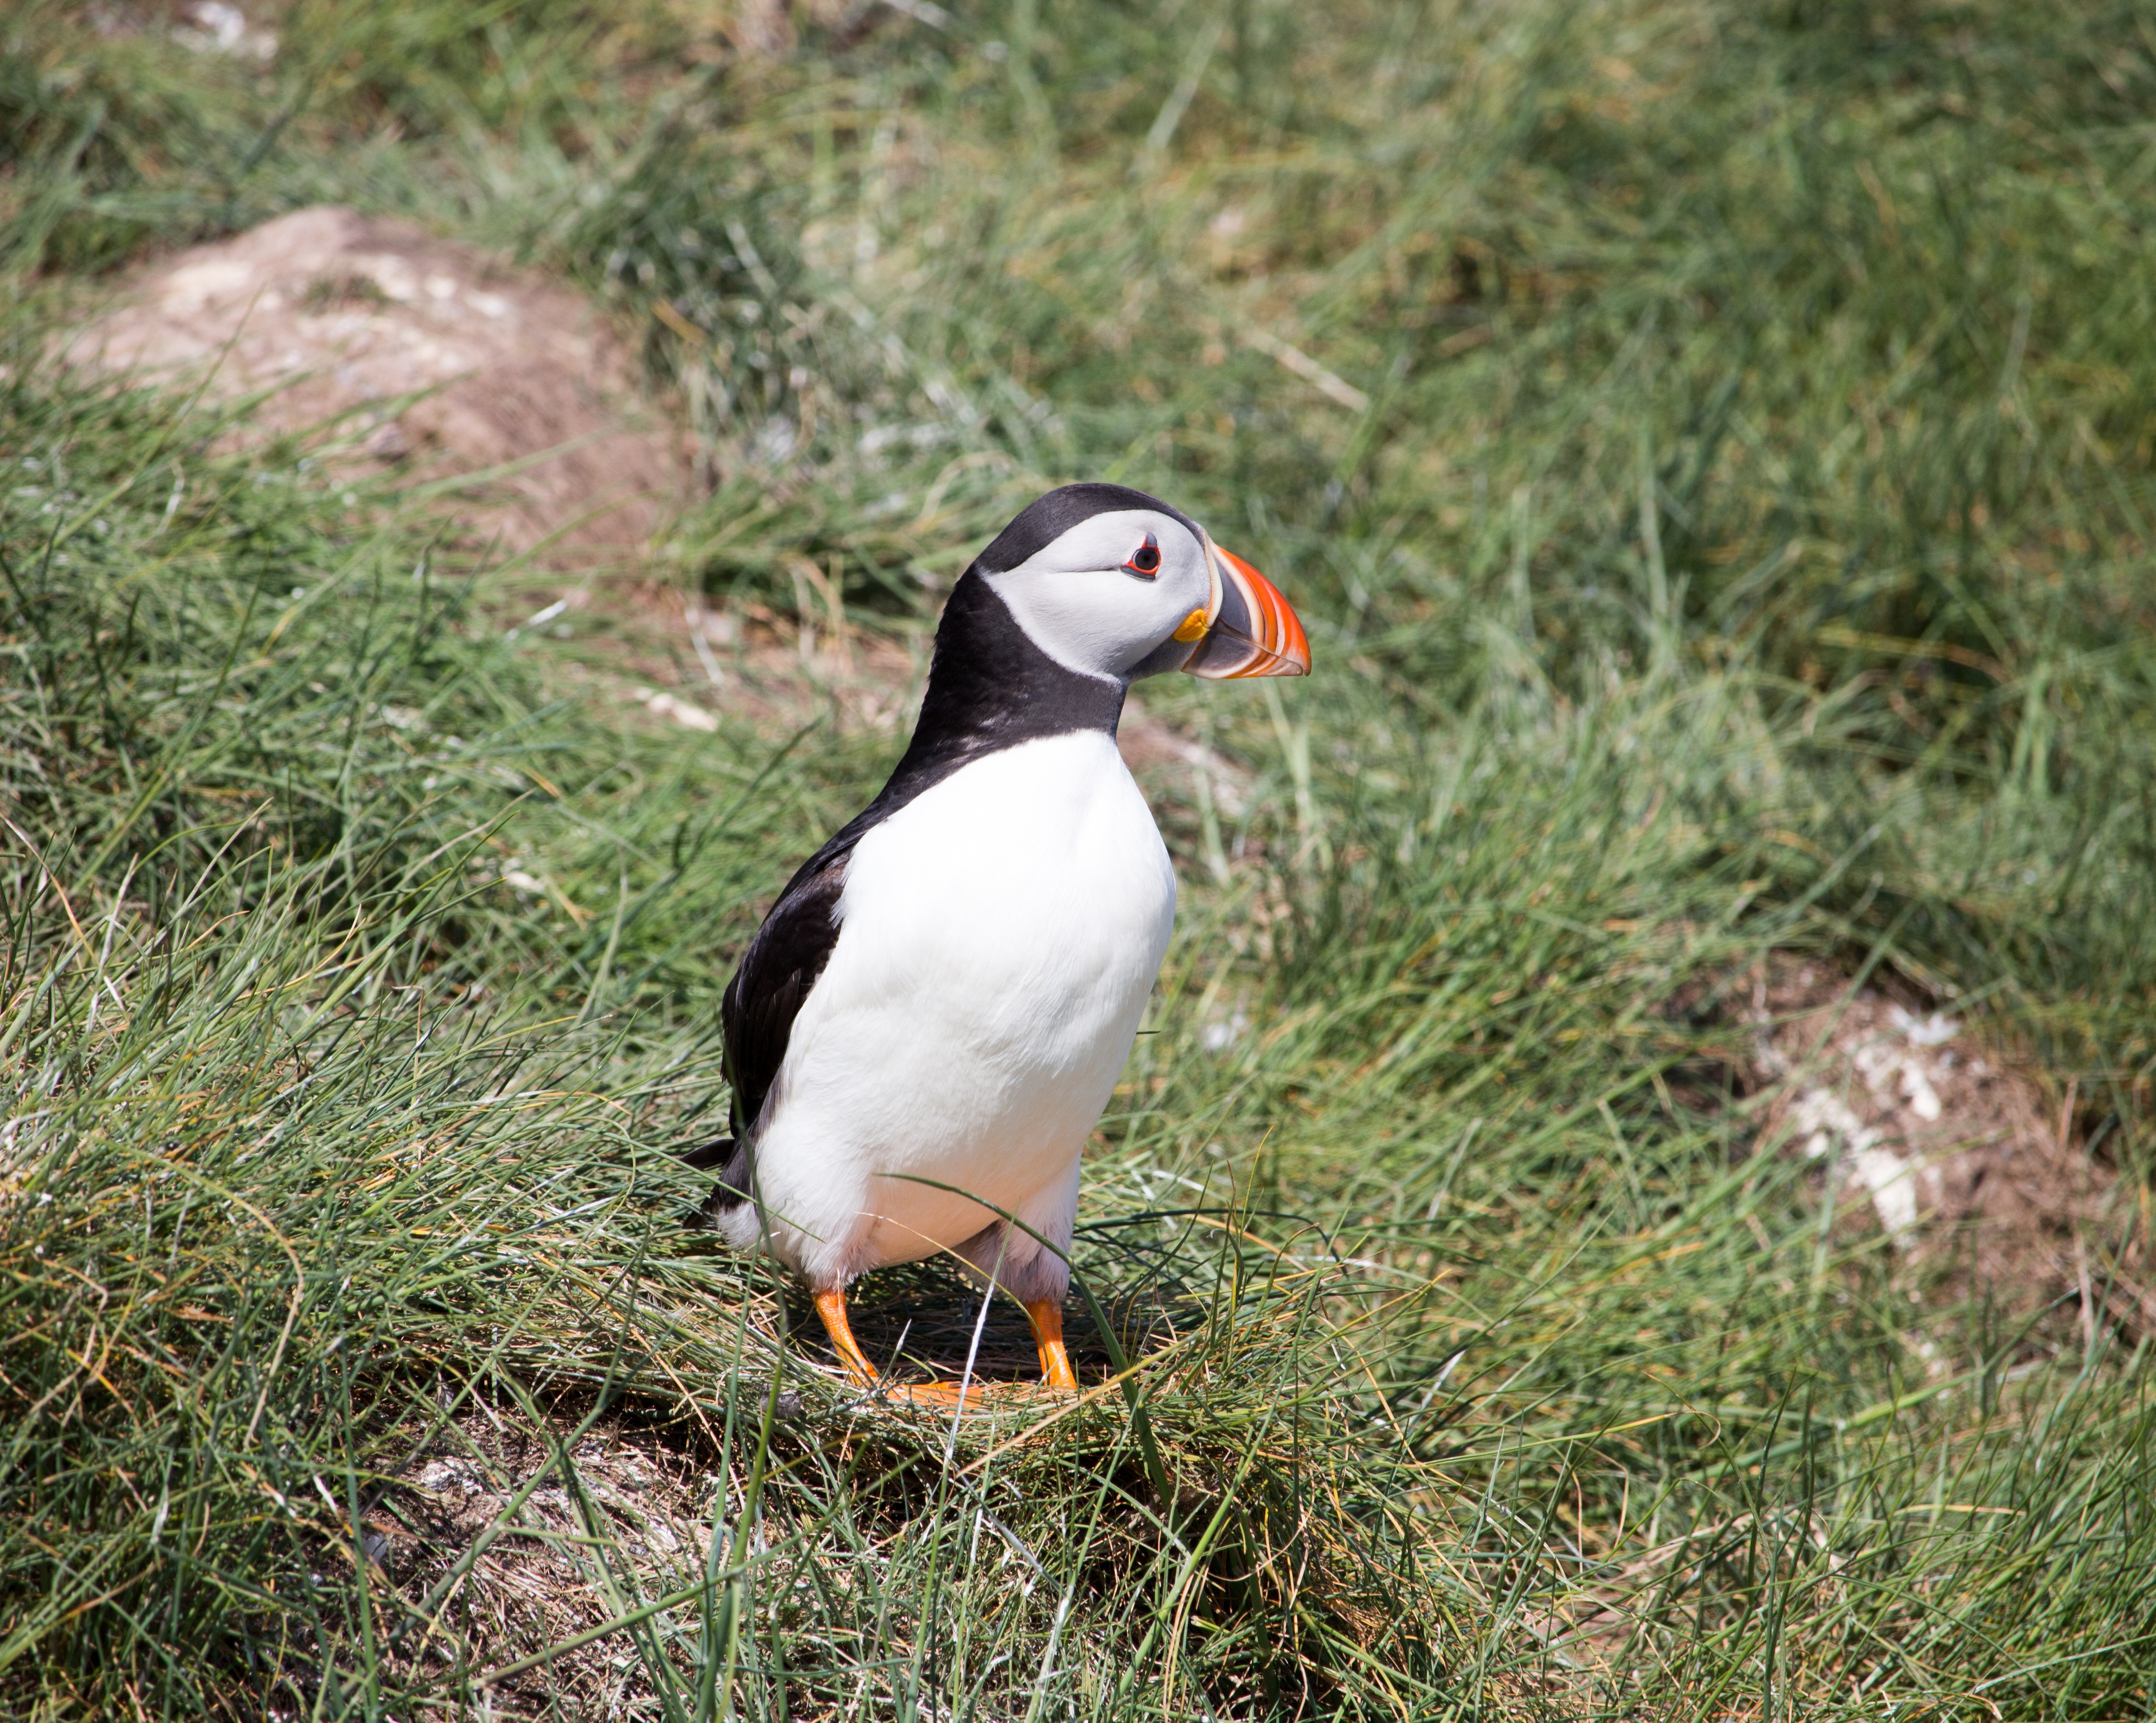
nature, grass, bird, seabird, wildlife, spring, beak, fauna, puffin, ornithology, vertebrate, may, bird watching, north sea, northumberland, nesting, charadriiformes, farne islands, farne